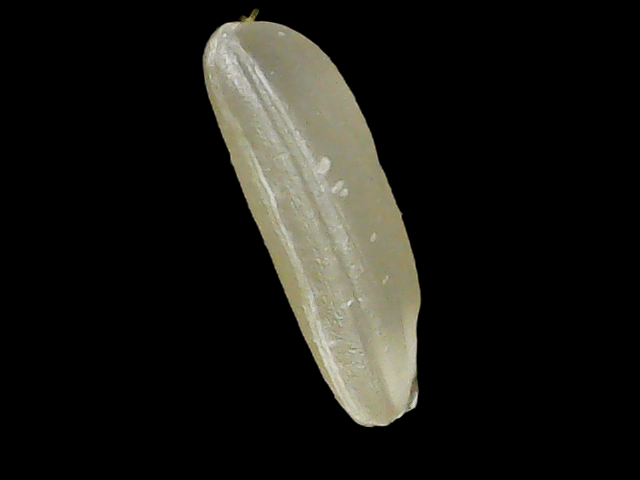
Rice variety: Binadhan14